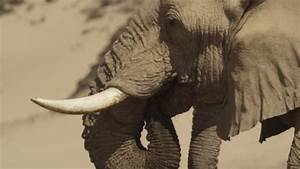
Label: elephant